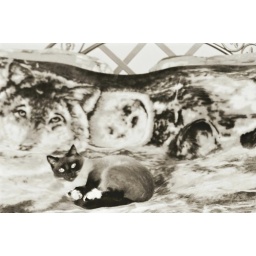
the softest and most peaceful place in the house for a cat to rest